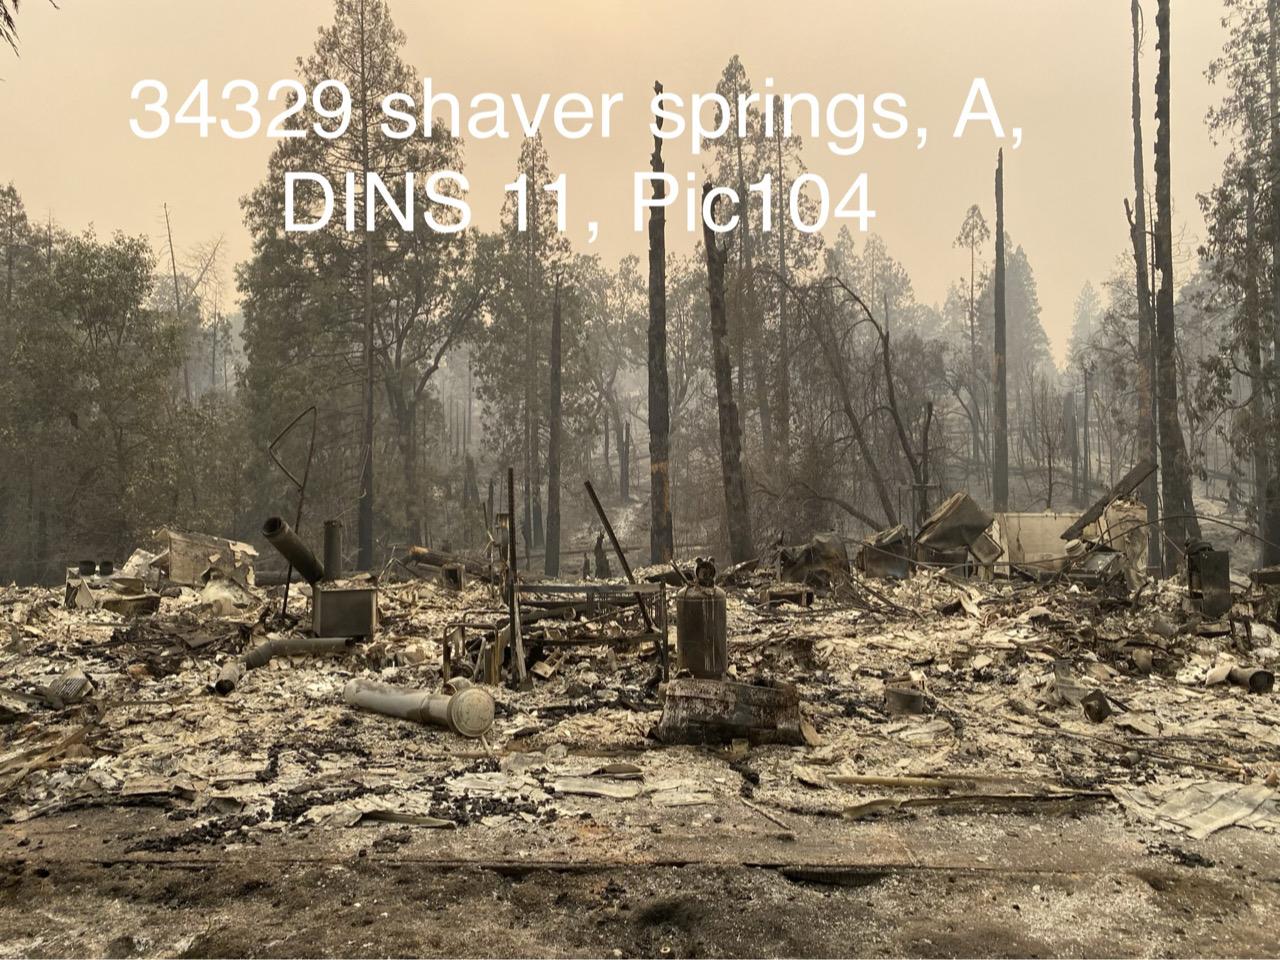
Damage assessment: destroyed